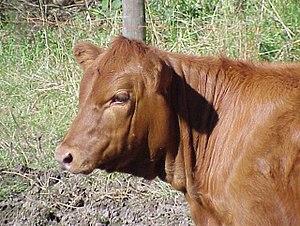
L’angus ou Aberdeen-Angus est une race bovine britannique.